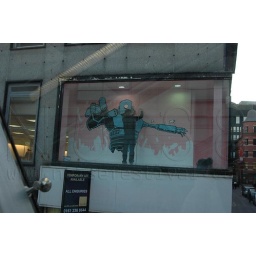
Hammo paints a massive Robot in the NOISELAB first floor window 15/12/09